Allt Coire an Tuim

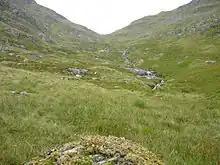
Allt Coire an Tuim, looking west towards its source

Allt Coire an Tuim is a river in the Lochaber area of Highland, Scotland, that is a tributary to Dubh Lighe. It flows through the Northwest Highlands of the Scottish Highlands.